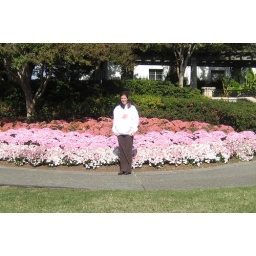
Mom wanted photo of me in front of the pink flowers...in my pink flower sweatshirt.